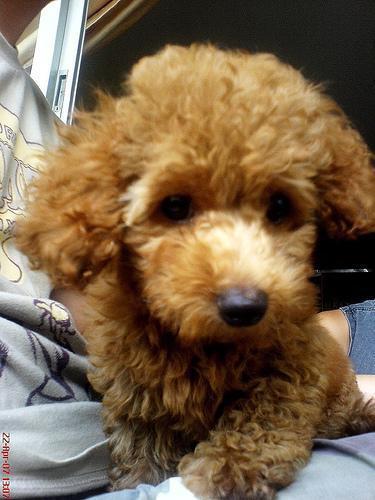
toy_poodle